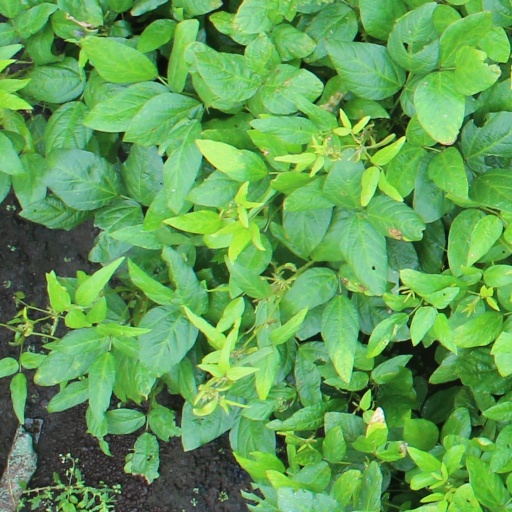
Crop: soybean